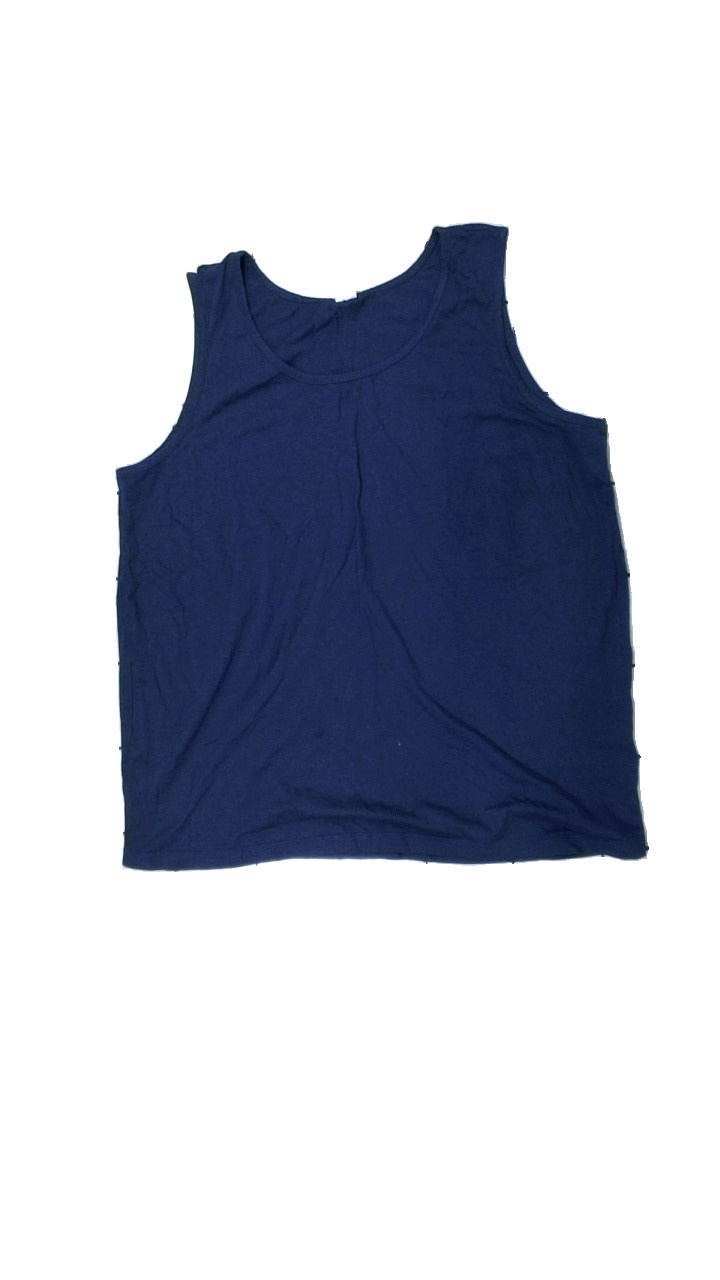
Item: Tank Top (Ladies)
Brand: Missing
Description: blått linne, lätt nopprig och fläckar fram
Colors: Blue
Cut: Regular
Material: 100% cotton
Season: All
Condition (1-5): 3
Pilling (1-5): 4
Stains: Major
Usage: Export
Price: <50